Simon von Stampfer

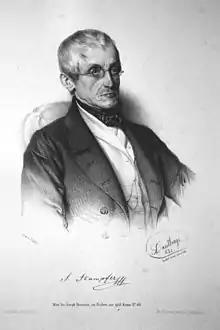
Simon Stampfer, Lithograph by Adolf Dauthage, 1853

The device was developed by the Viennese art dealers "Trentsensky & Vieweg" and commercially marketed. The first edition was published in May 1833 and was soon sold out, so that in July a second, improved edition appeared.